Arabian horse

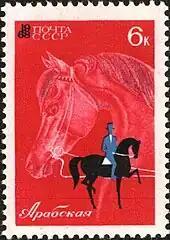
A red postage stamp from the Soviet Union with Cyrillic lettering featuring a white line drawing of a horse's head with a silhouette of a black horse with a blue rider superimposed over the lower right-hand corner of the drawing

Arabian horses today are found all over the world. They are no longer classified by Bedouin strain, but are informally classified by the nation of origin of famed horses in a given pedigree. Popular types of Arabians are labeled "Polish", "Spanish", "Crabbet", "Russian", "Egyptian", and "Domestic" (describing horses whose ancestors were imported to the United States prior to 1944, including those from programs such as Kellogg, Davenport, Maynesboro, Babson, Dickenson and Selby). In the US, a specific mixture of Crabbet, Maynesboro and Kellogg bloodlines has acquired the copyrighted designation "CMK".